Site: brandenburg
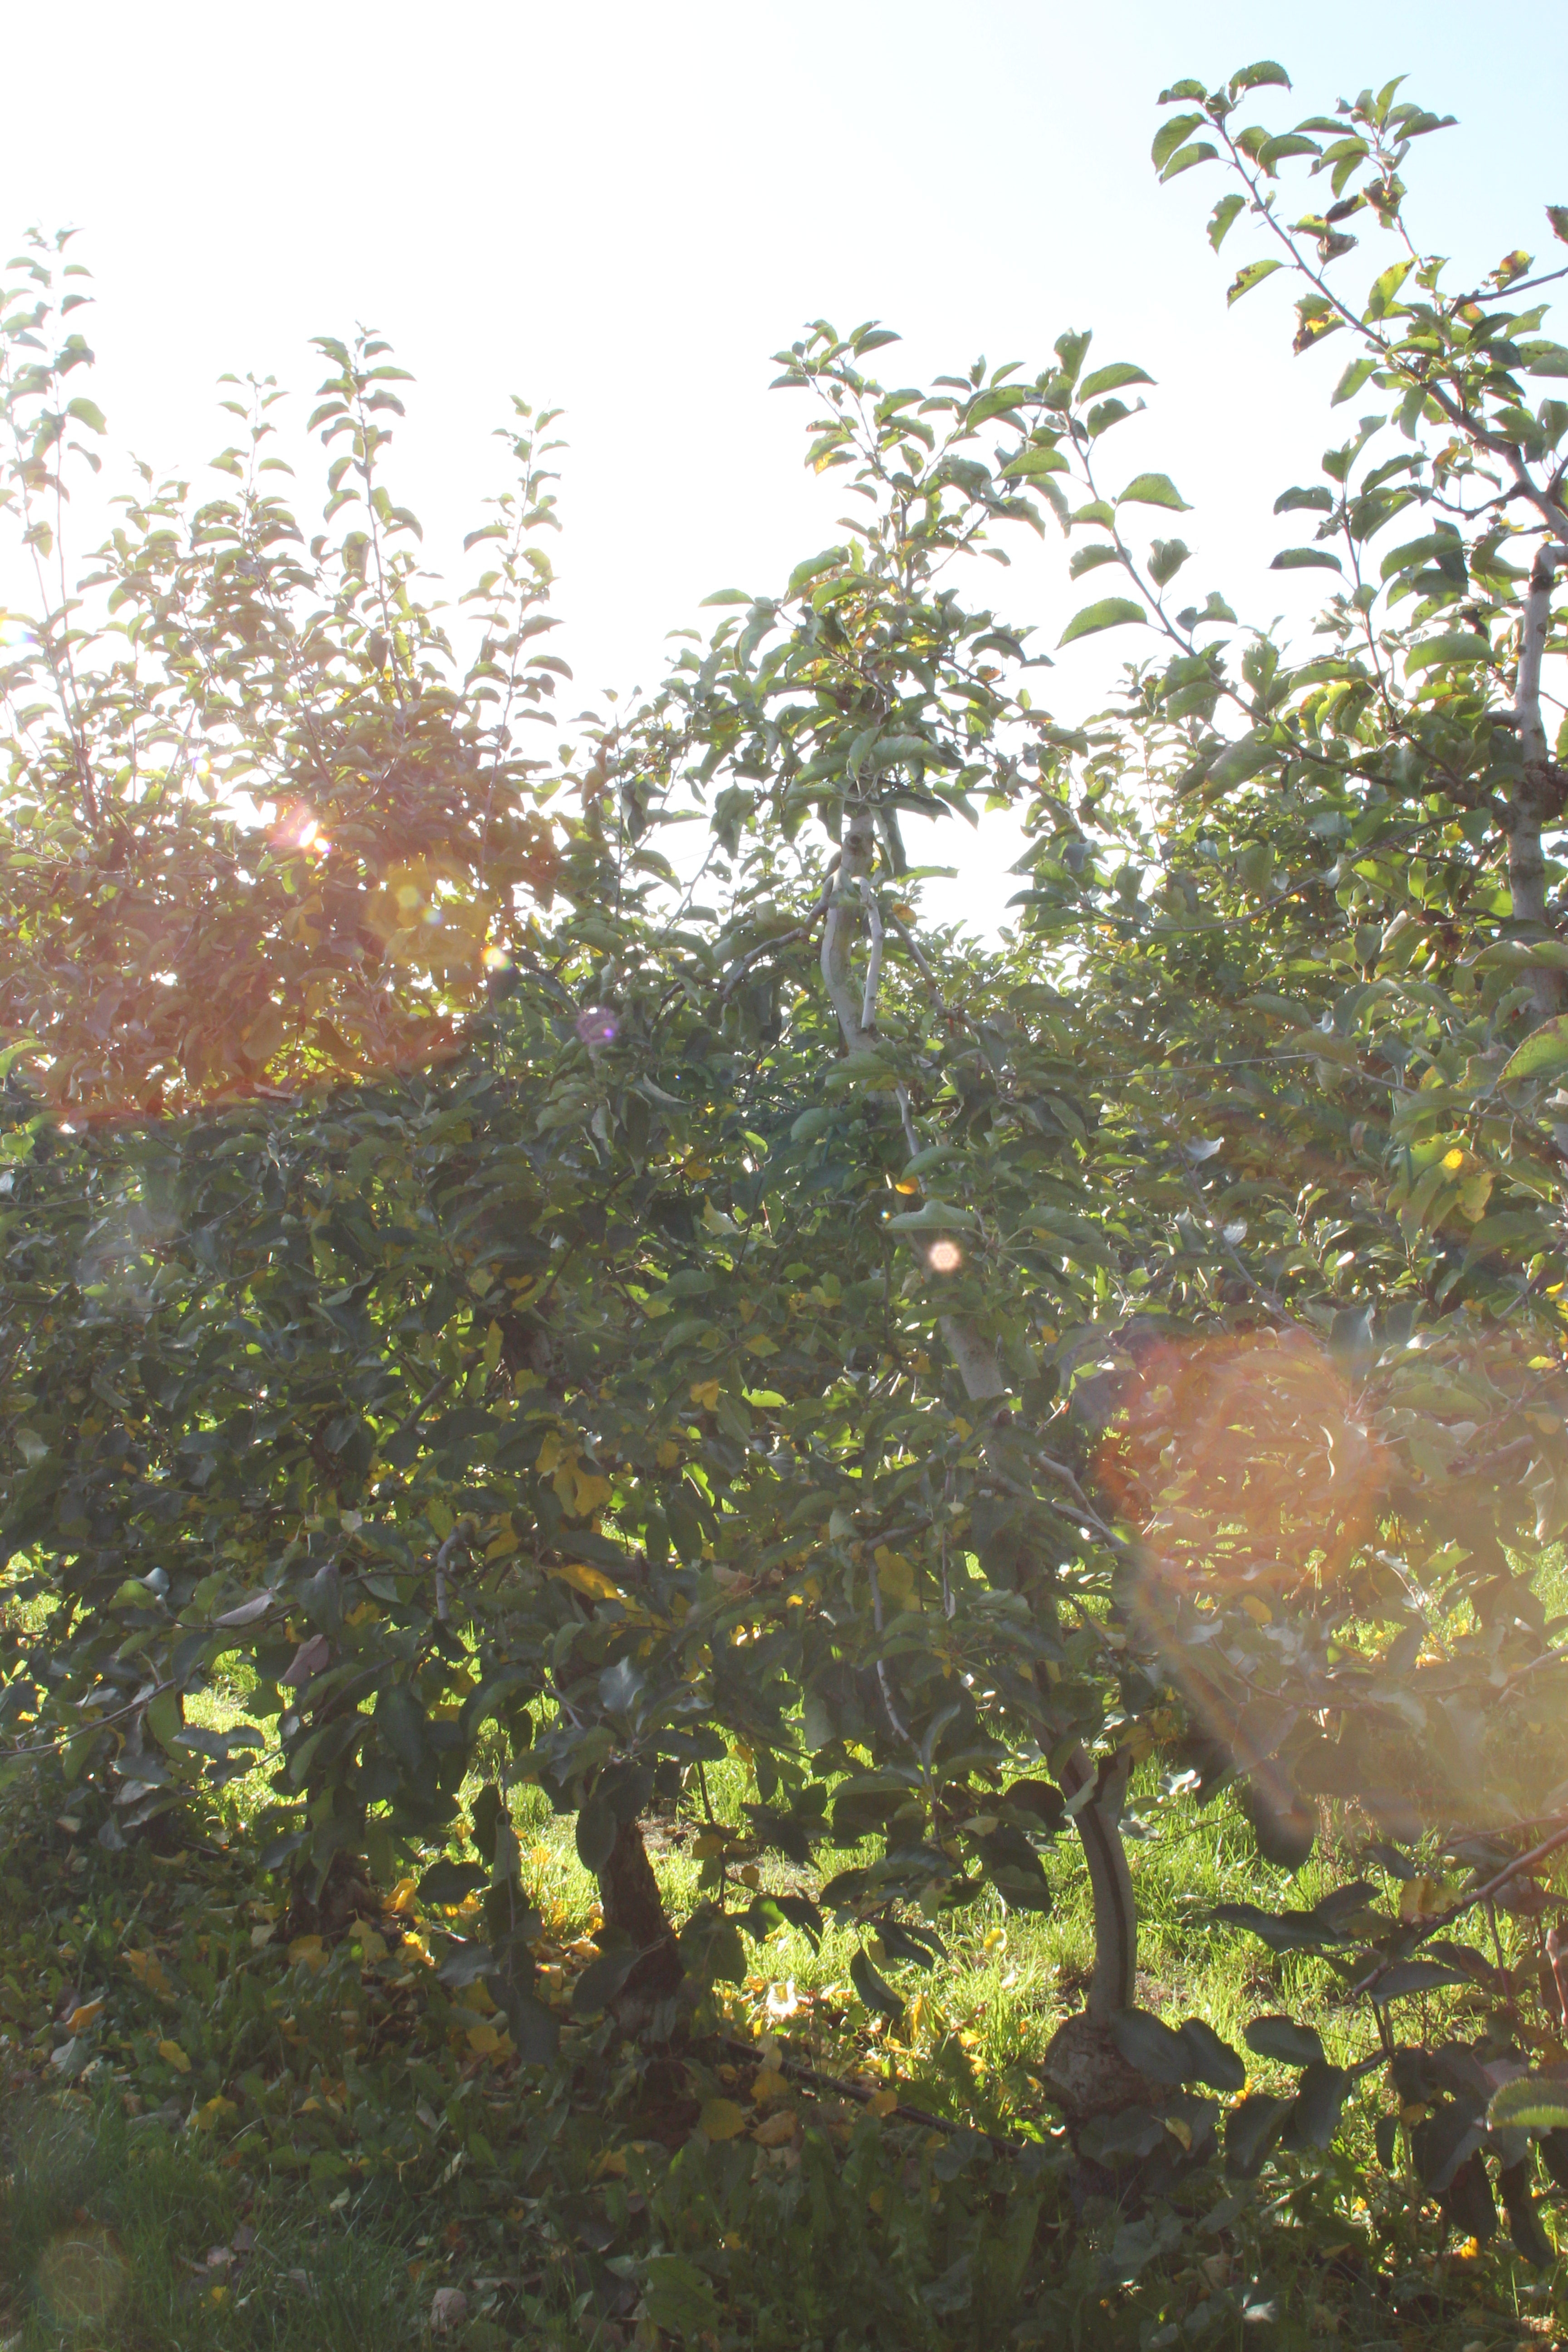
Growth stage (BBCH 91): Senescence, beginning of dormancy